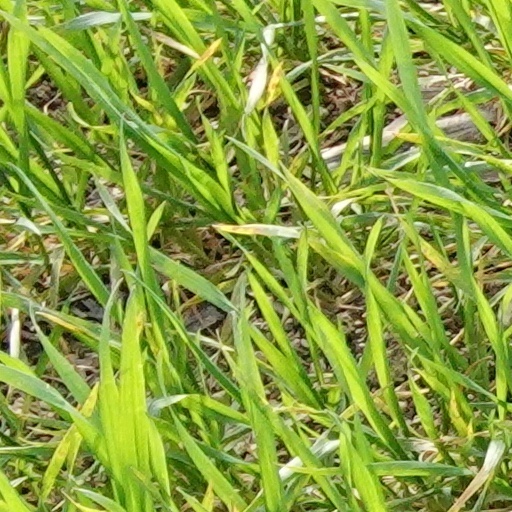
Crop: wheat